Saxony Apartment Building

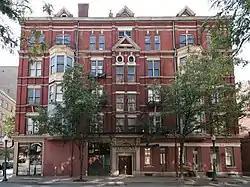
Front of the Saxony Apartments

The Saxony Apartment Building is a historic apartment building in Cincinnati, Ohio, United States. Located along Ninth Street in the city's downtown, this five-story brick building includes a distinctive range of architectural details. Among these elements are brick pilasters and projections, a three-story bay window on each side of the symmetrical main facade, semicircular balconies, and many stone pieces, such as pediments, keystones, and stringcourses. Due to its location at the intersection of Ninth and Race Streets, the Saxony appears to have two fronts: one onto each street. Although the Ninth Street facade is larger and more complex, the Race Street facade is nevertheless ornate as well: it features small yet elaborate semicircular balconies with wrought iron railings similar to those of the Ninth Street facade.